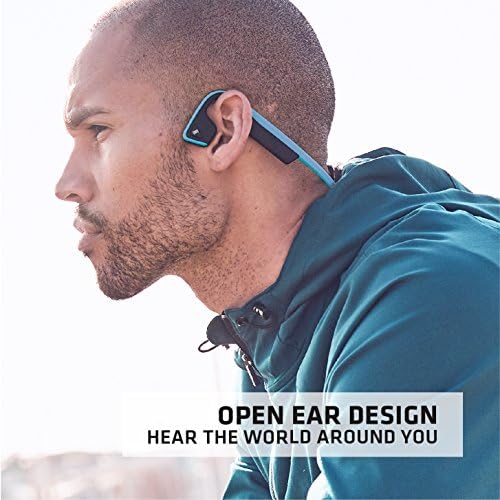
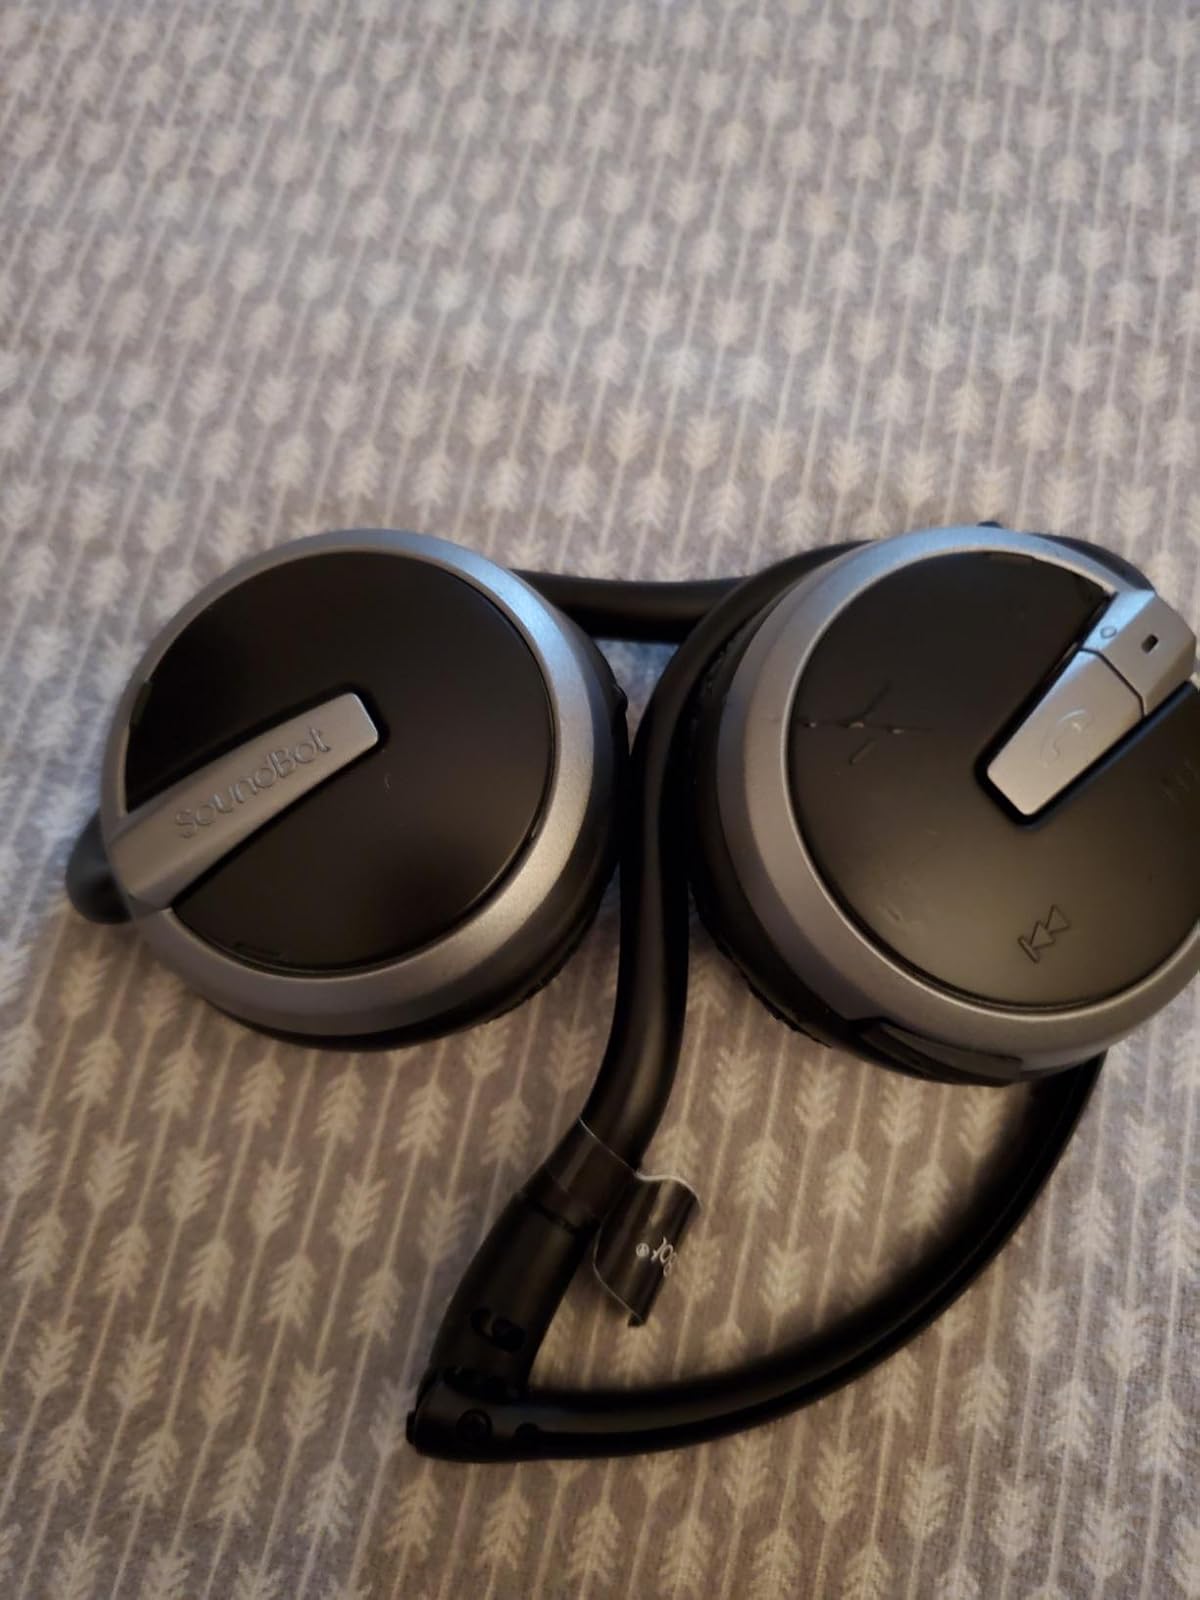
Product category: headphones
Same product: no